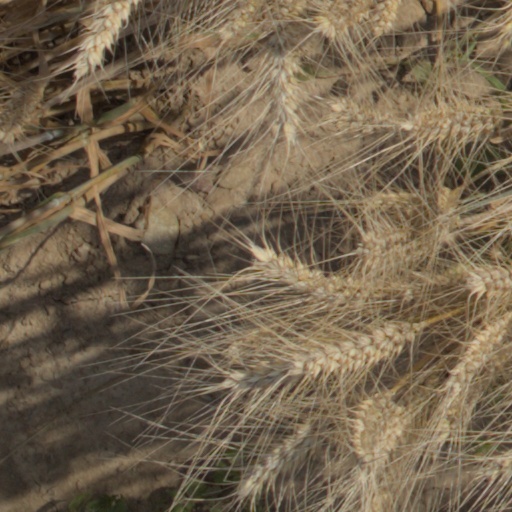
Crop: wheat